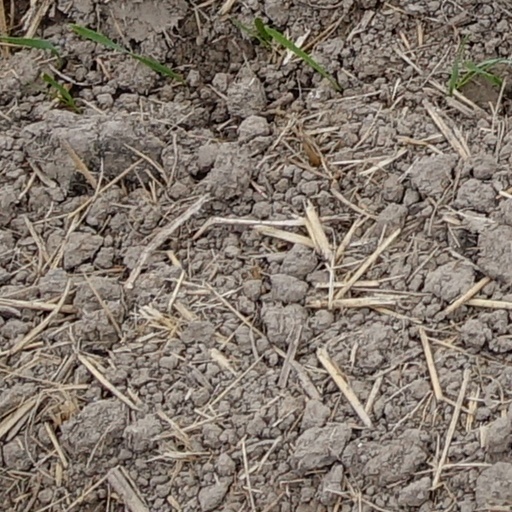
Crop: wheat